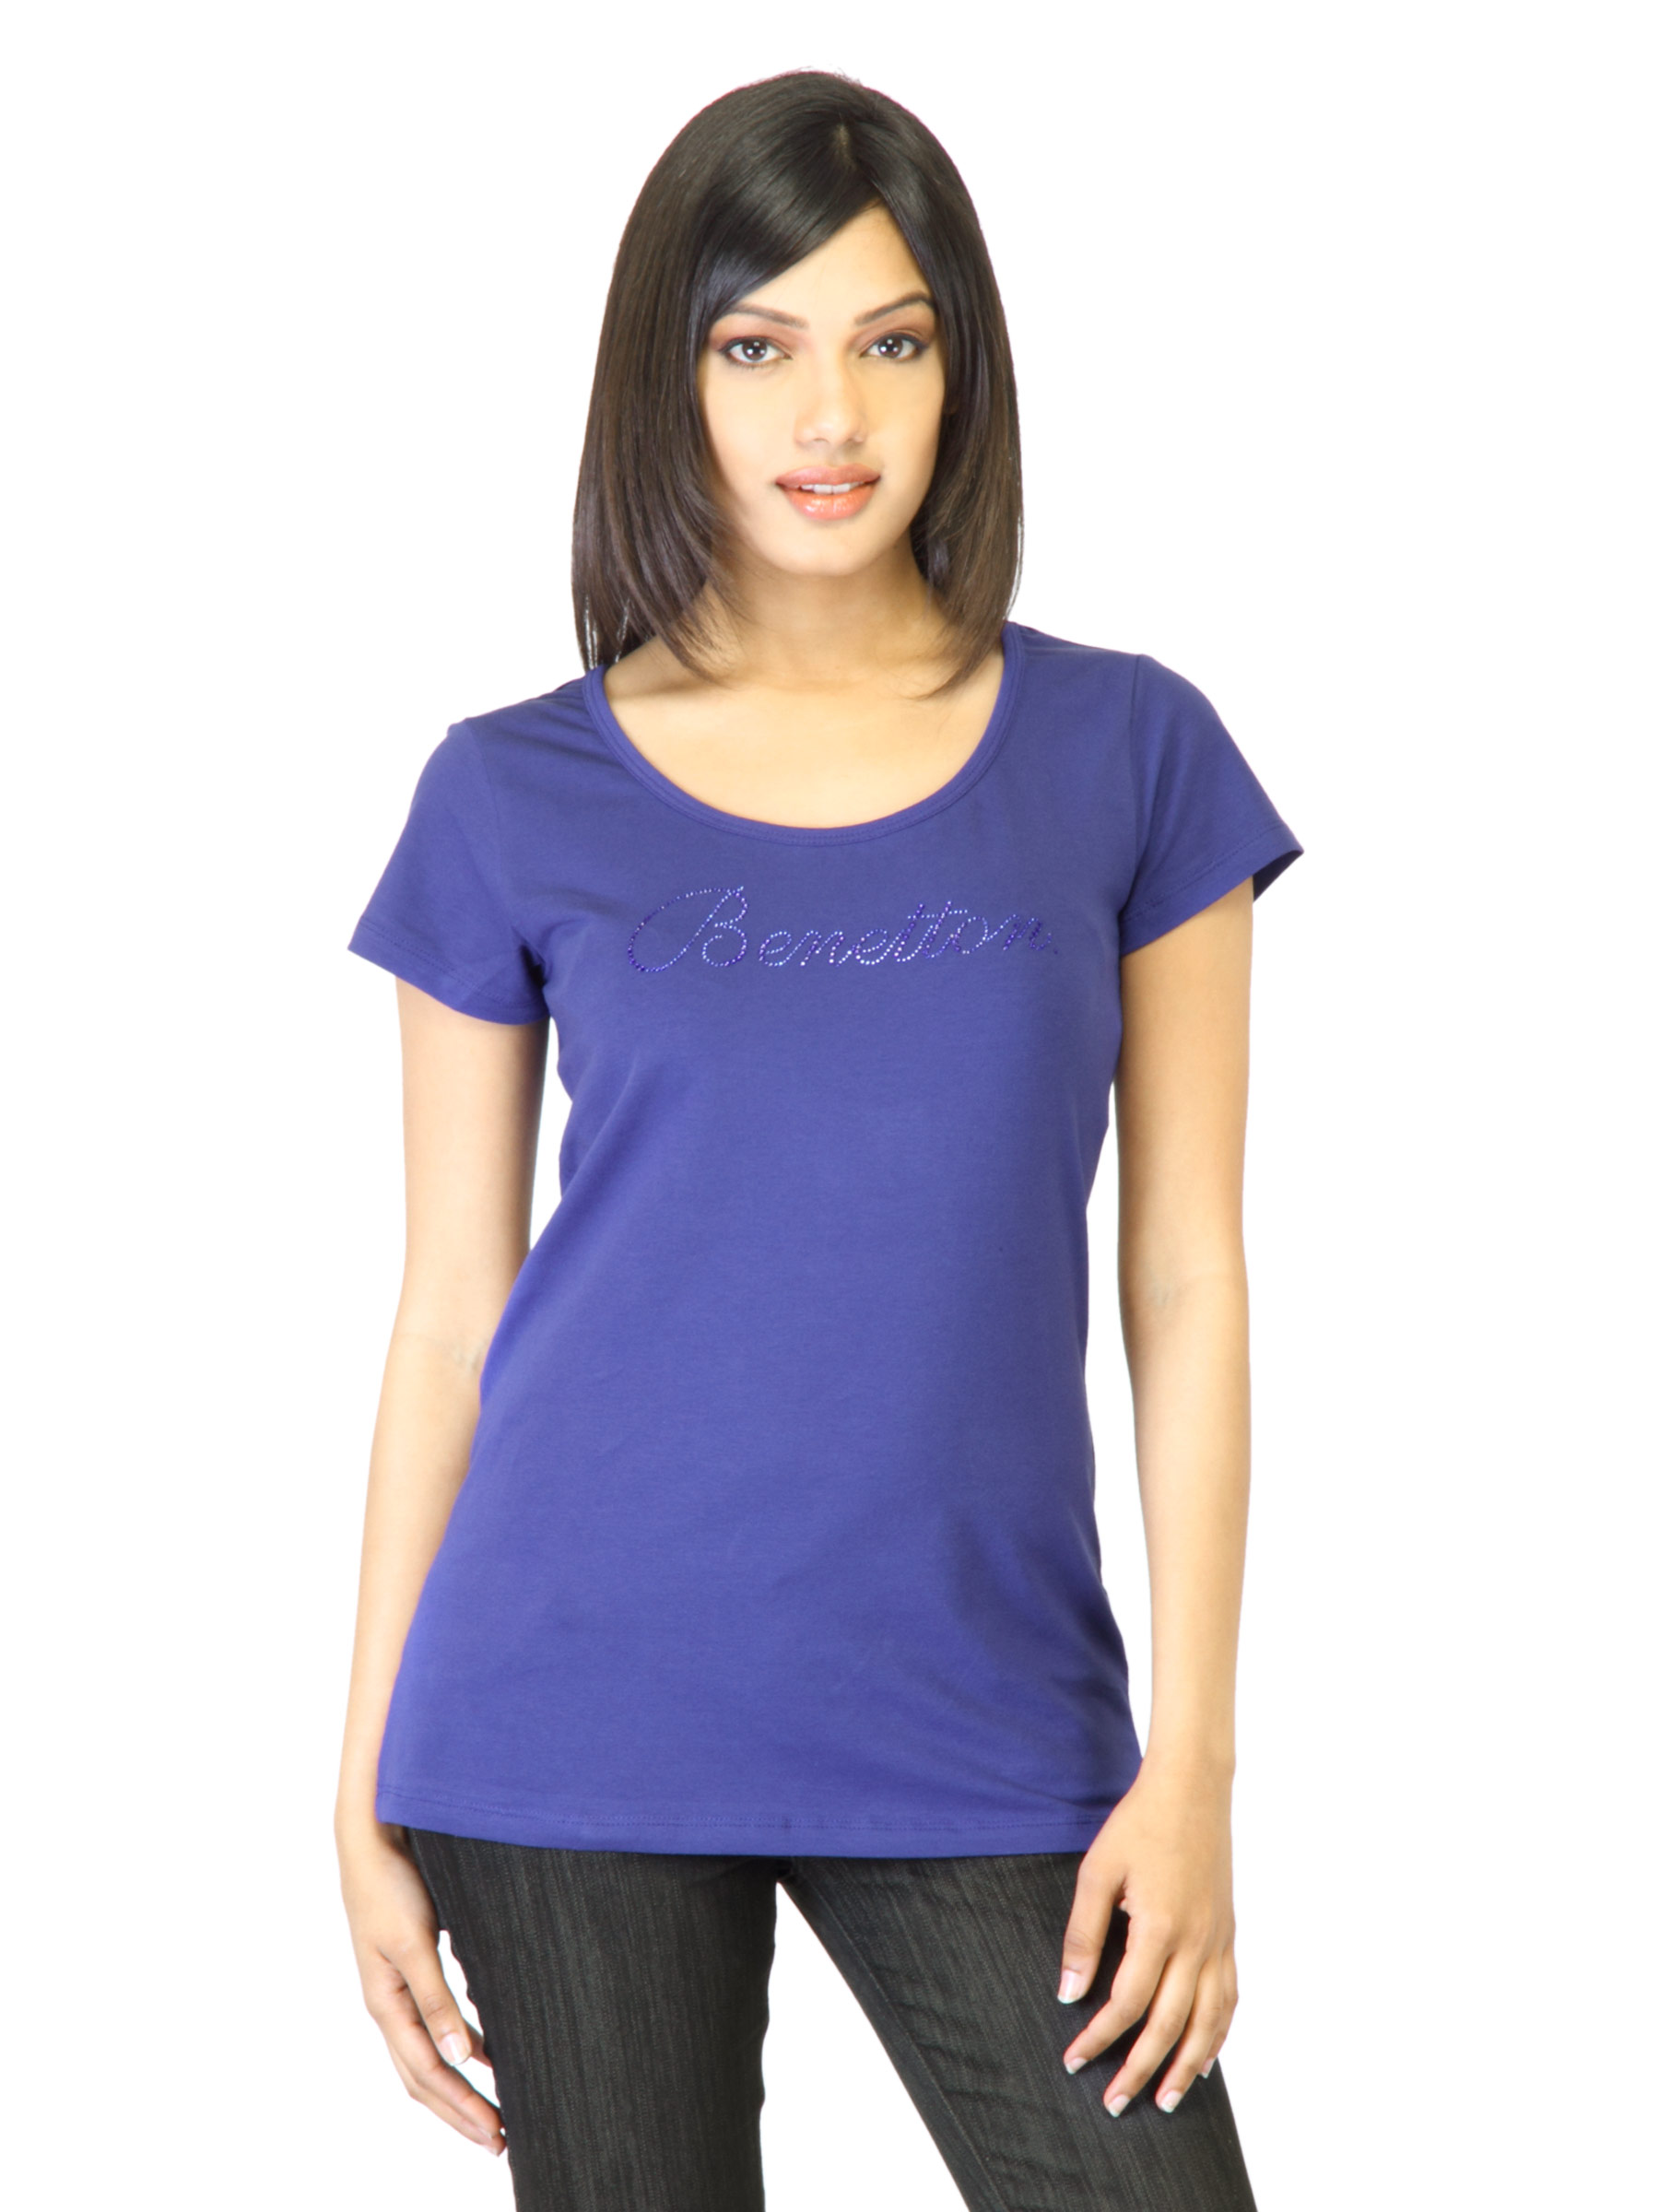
United Colors of Benetton Women Blue T-shirt
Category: Apparel / Topwear / Tshirts
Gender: Women
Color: Blue
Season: Summer 2012
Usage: Casual